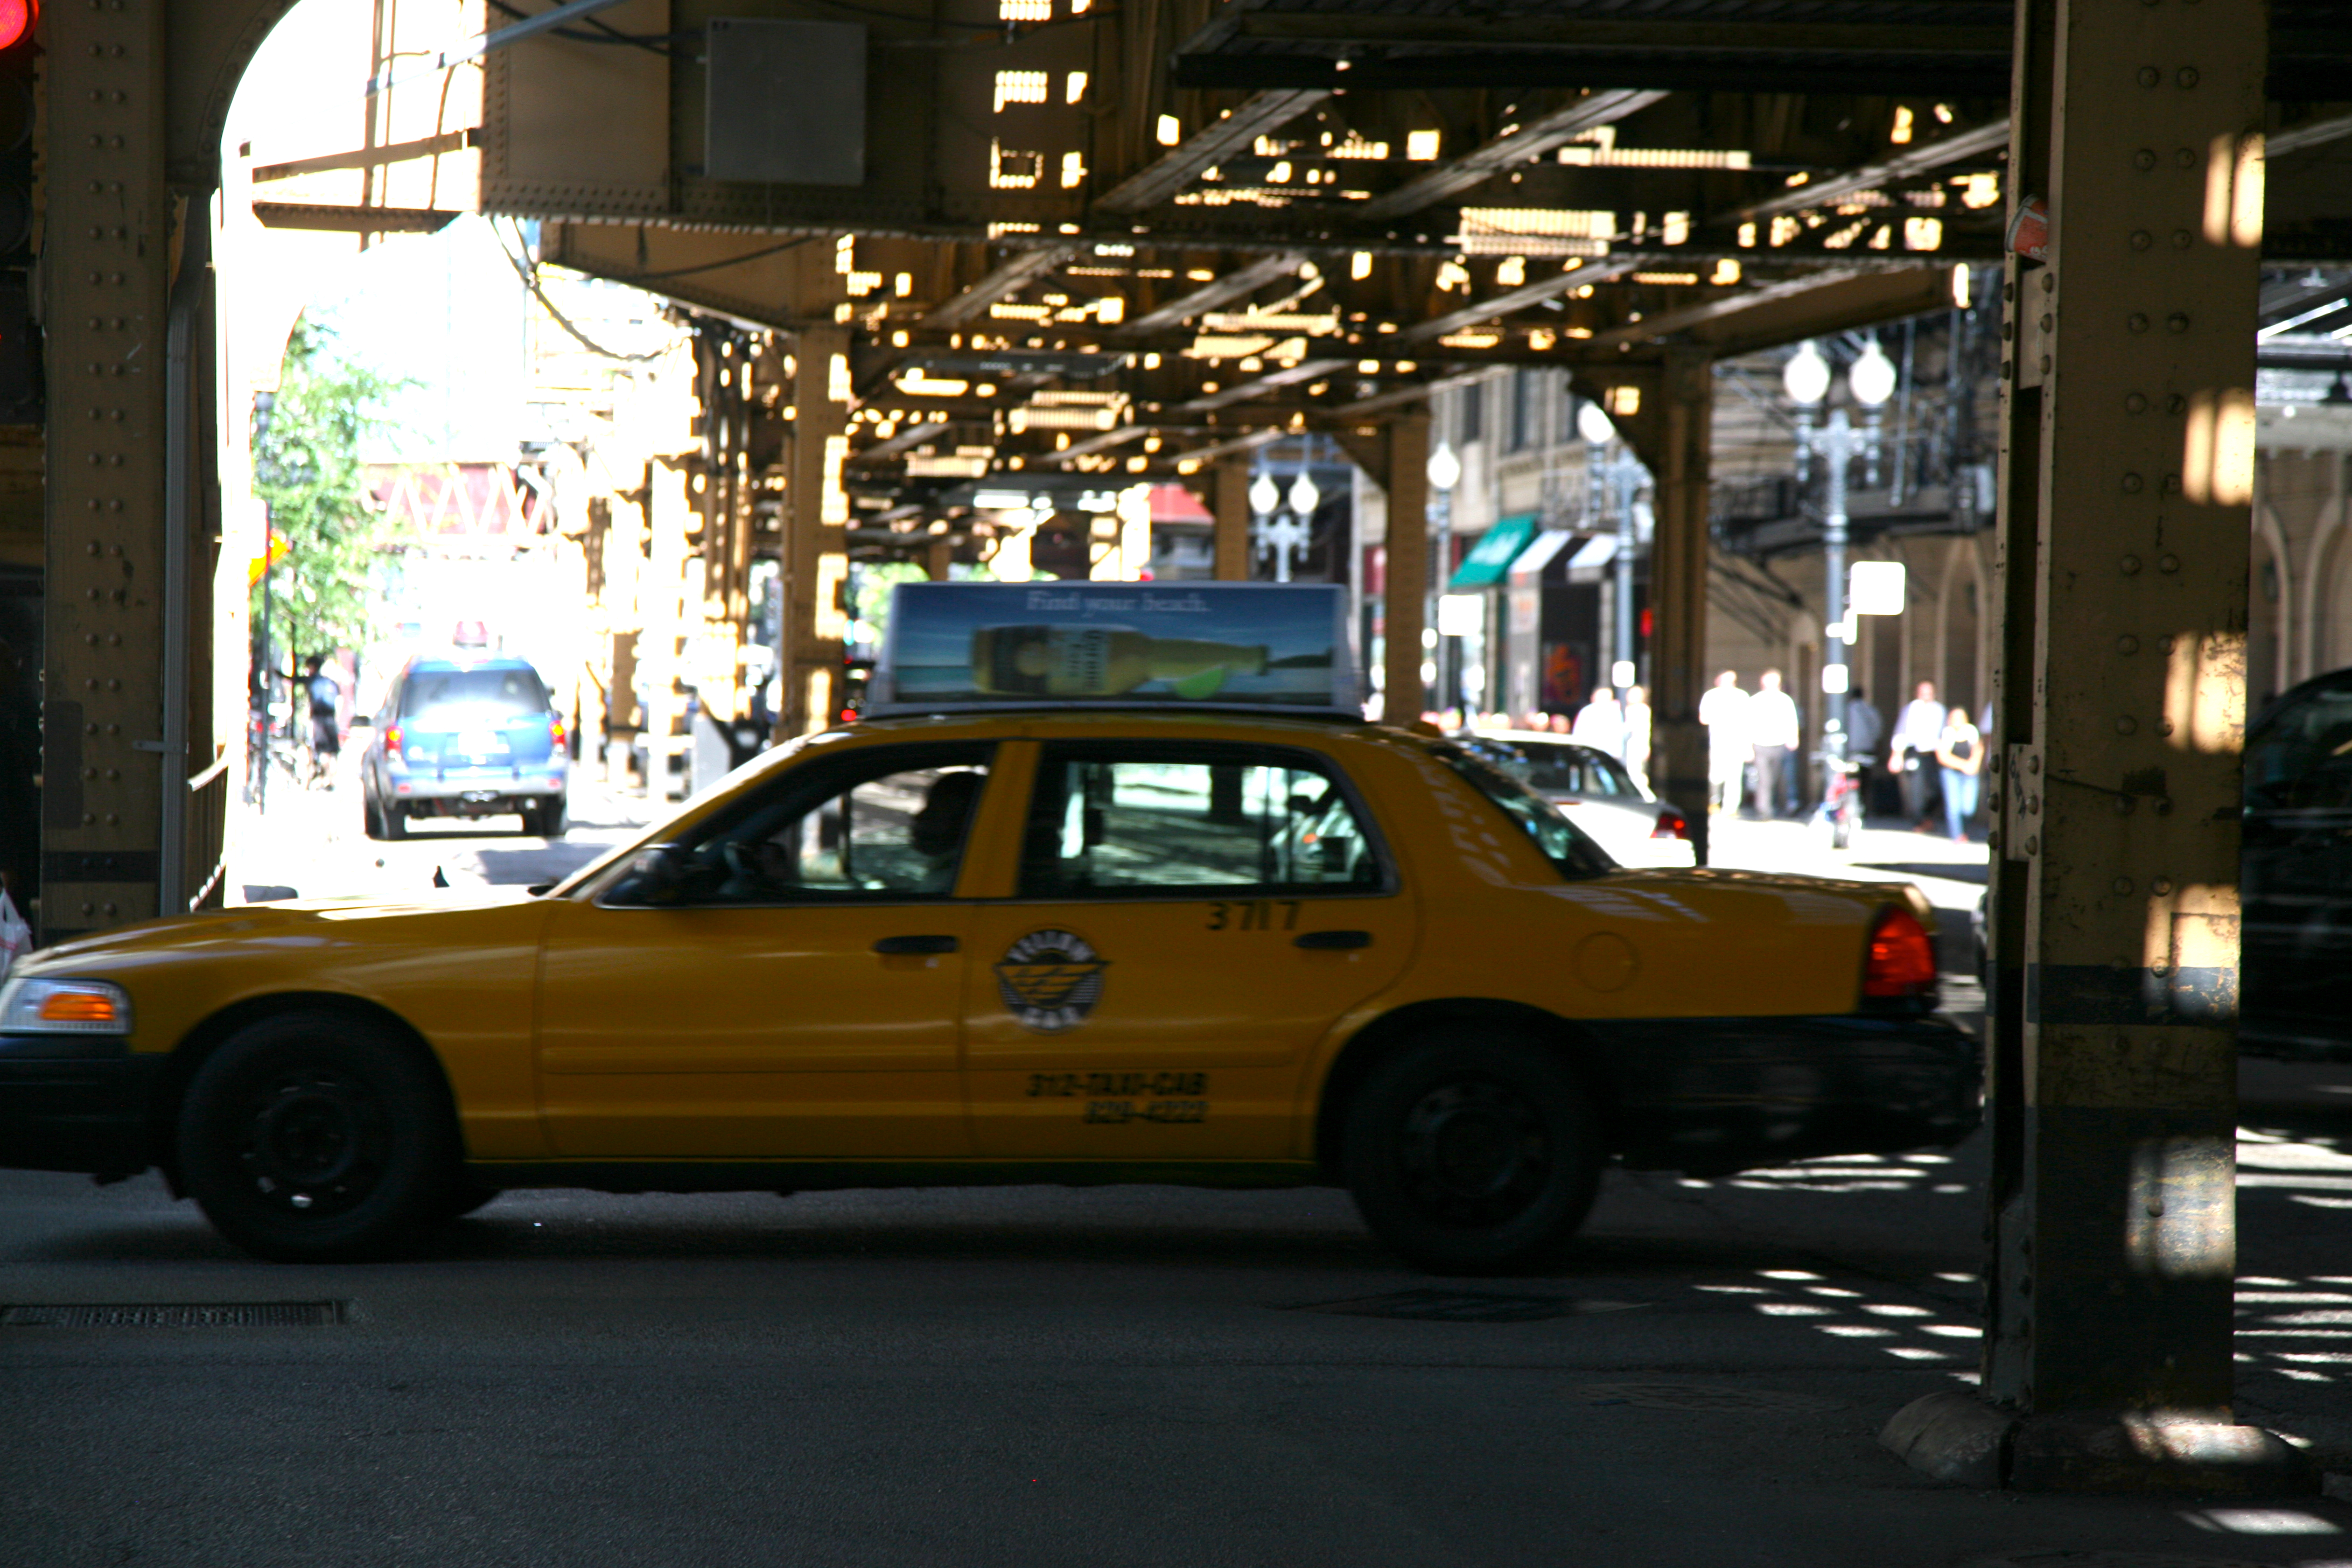
architecture, traffic, street, car, building, downtown, taxi, cab, vehicle, chicago, 5d, loop, automobile make